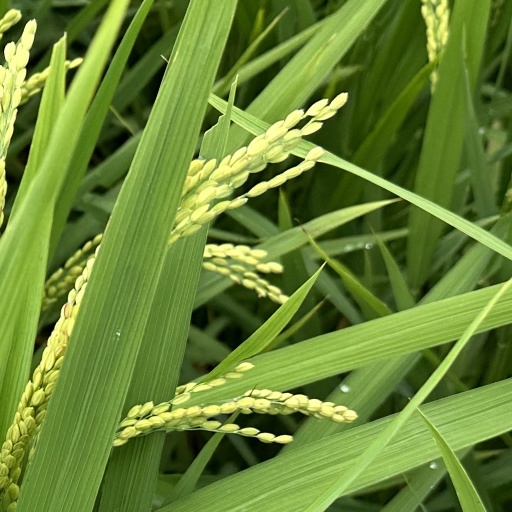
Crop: rice